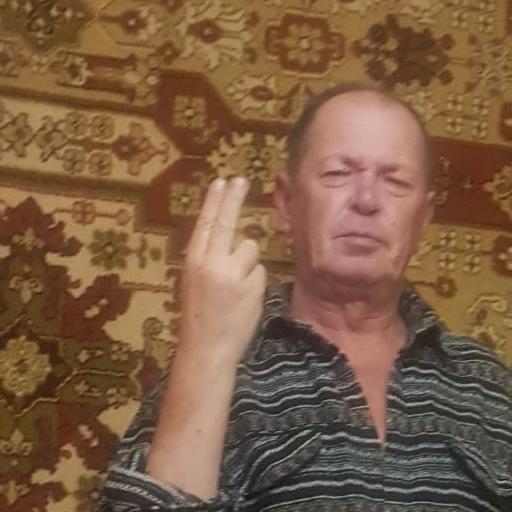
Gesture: two_up_inverted